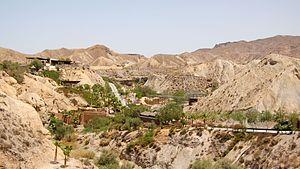
Vue générale du Désert de Tabernas (Almería, Andalousie, Espagne)
La Charge des diables est un film italo-américano-espagnol réalisé par Giuseppe Rosati et sorti en 1973.